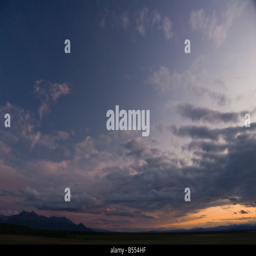
sunset time over the northern mountains